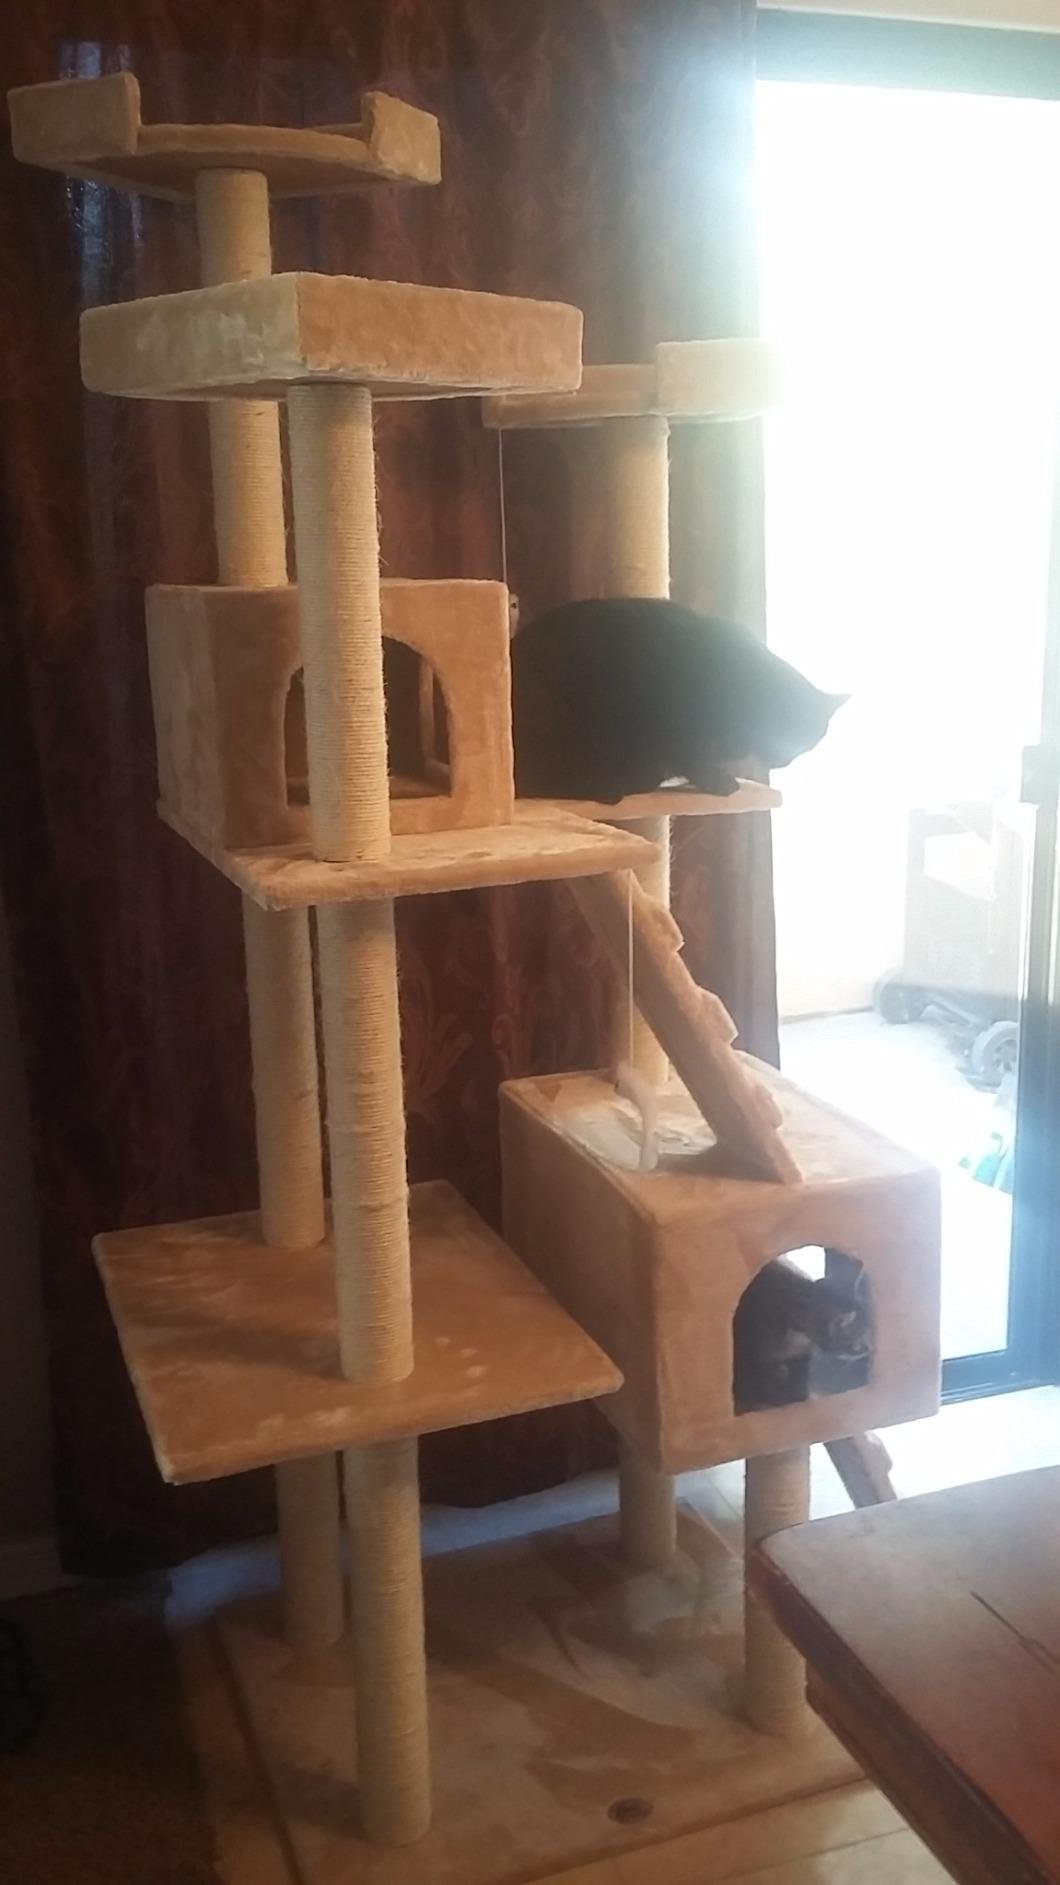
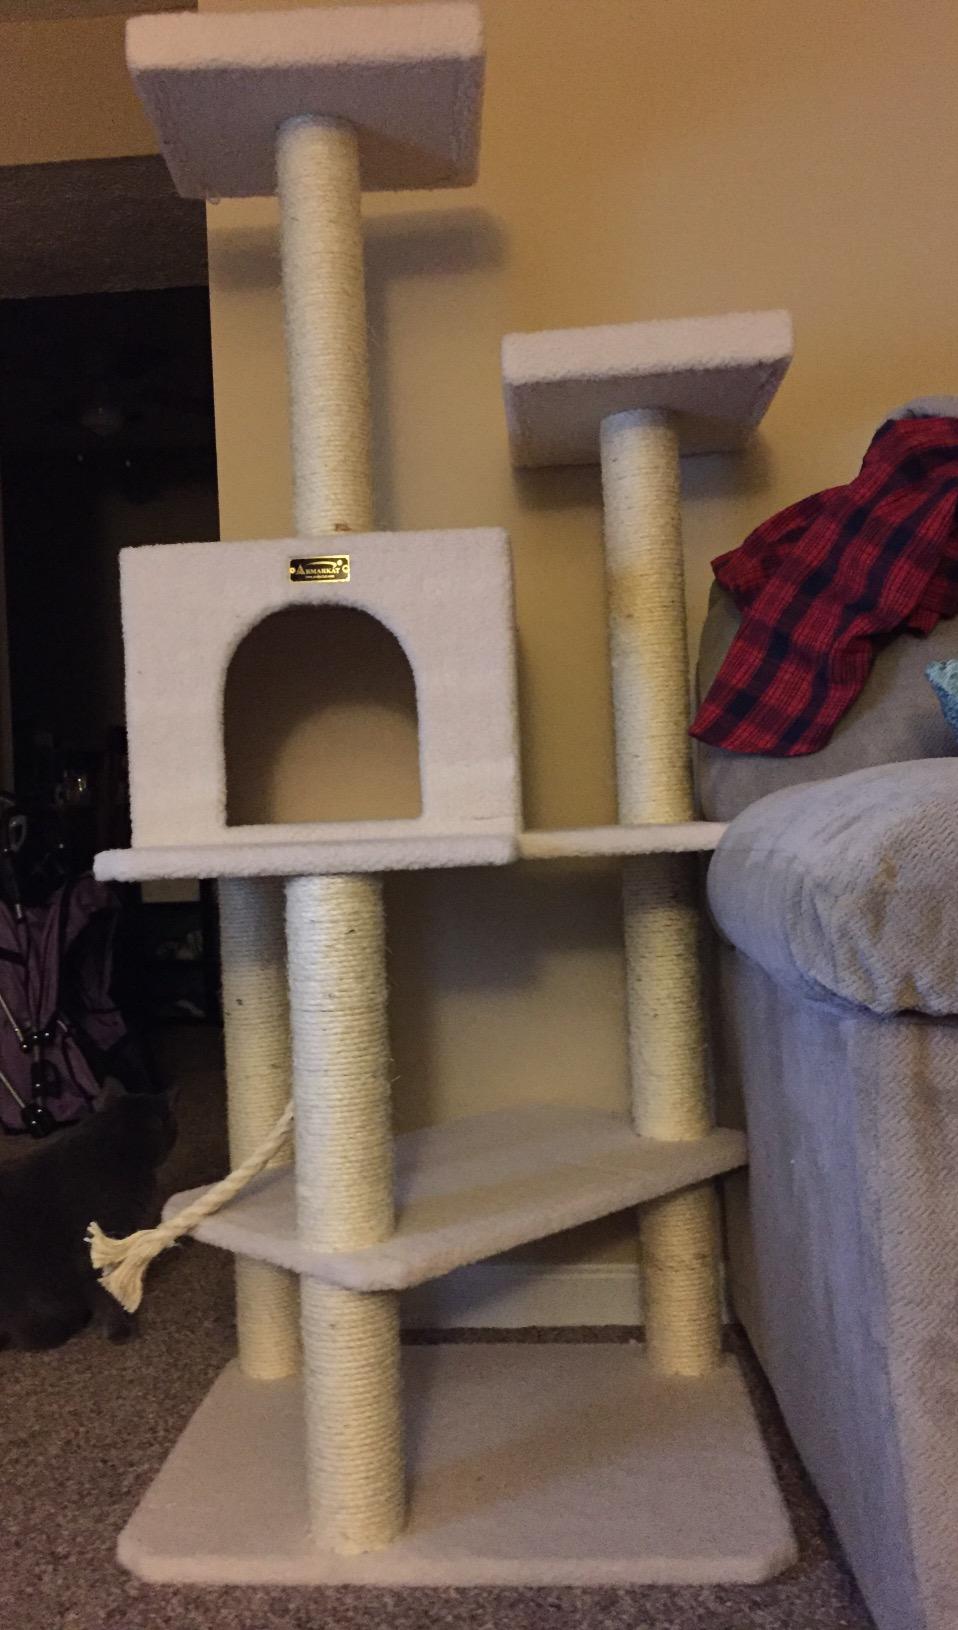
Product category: items_cat tree
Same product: no